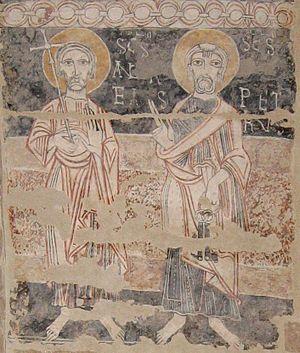
L'église Notre-Dame de Vals est une église semi-rupestre à trois niveaux, connue pour les fresques romanes qu'elle renferme, d'un grand intérêt historique et artistique. L'église est classée au titre des monuments historiques le 19 novembre 1910 alors que la croix de pierre à l'extérieur de l'église est classée le 2 mars 1959.
En histoire de l'art, l'art roman est la période qui s'étend du début du XIᵉ siècle à la seconde moitié du XIIᵉ siècle, entre l'art préroman et l'art gothique, en Europe. L'expression « art roman » est forgée en 1818 par l'archéologue français Charles de Gerville et passe dans l'usage courant à partir de 1835.